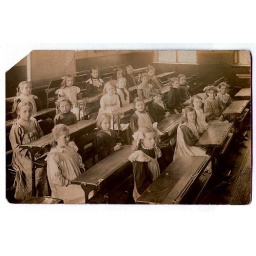
girls in classroom